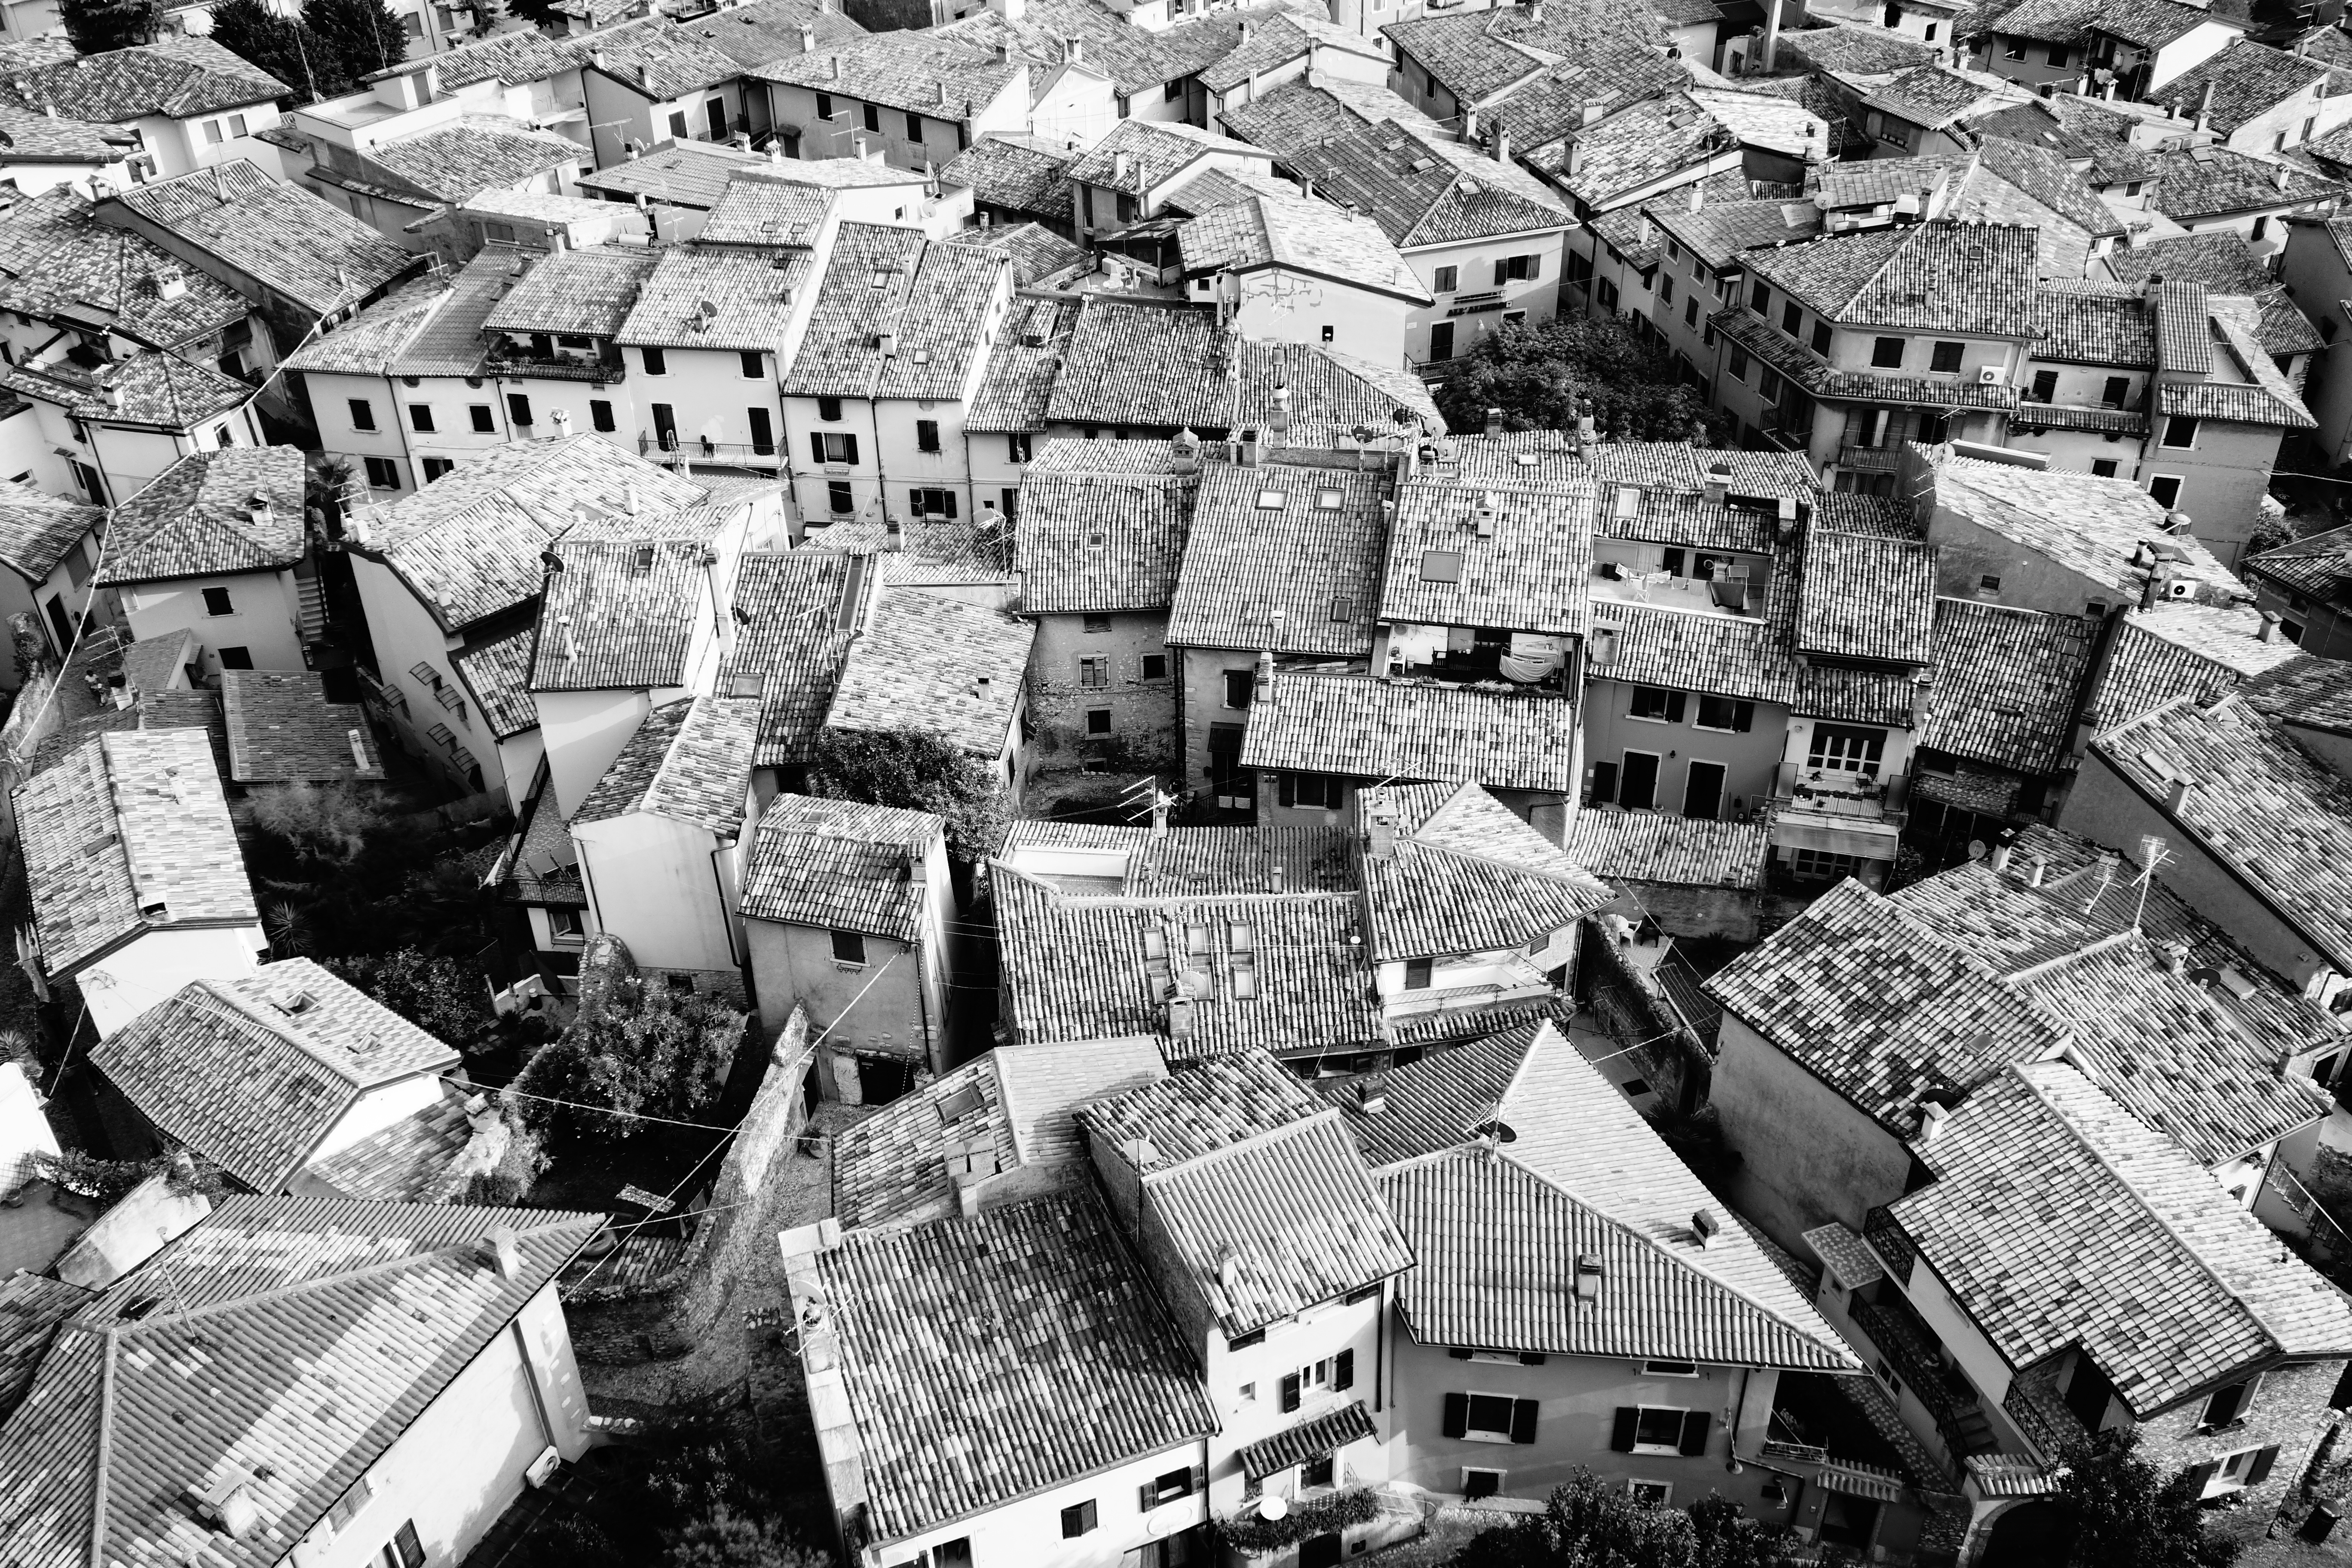
black and white, photography, city, monochrome, aerial photography, urban area, monochrome photography, ancient history, residential area, human settlement